Gene Keady

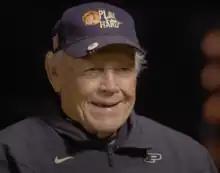
Keady in 2022

Lloyd Eugene Keady (born May 21, 1936) is an American Hall of Fame basketball coach. He is best known for his 25 years serving as the head men's basketball coach at Purdue University in Indiana. In his tenure leading the Boilermakers from 1980 to 2005, he went to the NCAA Tournament seventeen times, twice advancing to the Elite Eight.